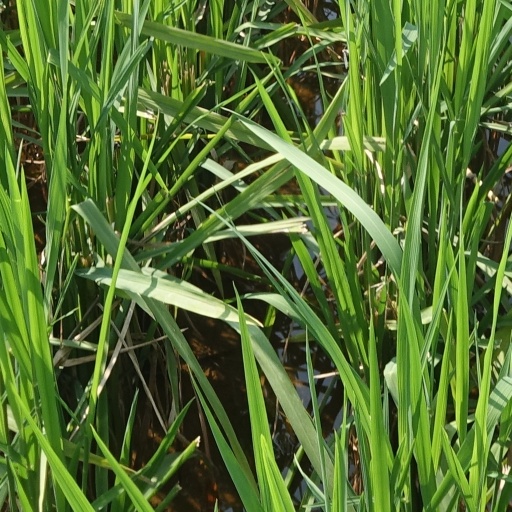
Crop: rice